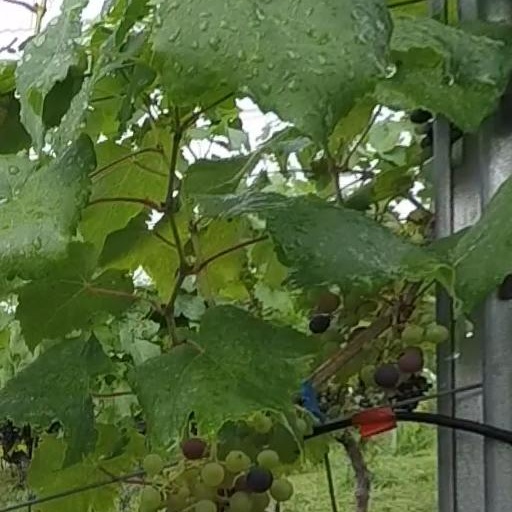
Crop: grape